Operation Crosstie

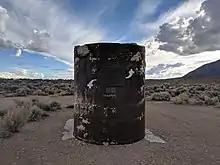
Plaque at the Project Faultless test site.

Buggy was a Plowshare test designed to excavate a channel. It was a simultaneous detonation of 5 devices, placed apart and below the surface that resulted in a channel wide, 900 feet long, and deep. Or 65 feet deep and 254 feet wide, according to declassified U.S. film.